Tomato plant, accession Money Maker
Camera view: vertical (180 deg); turntable rotation: 180 degrees
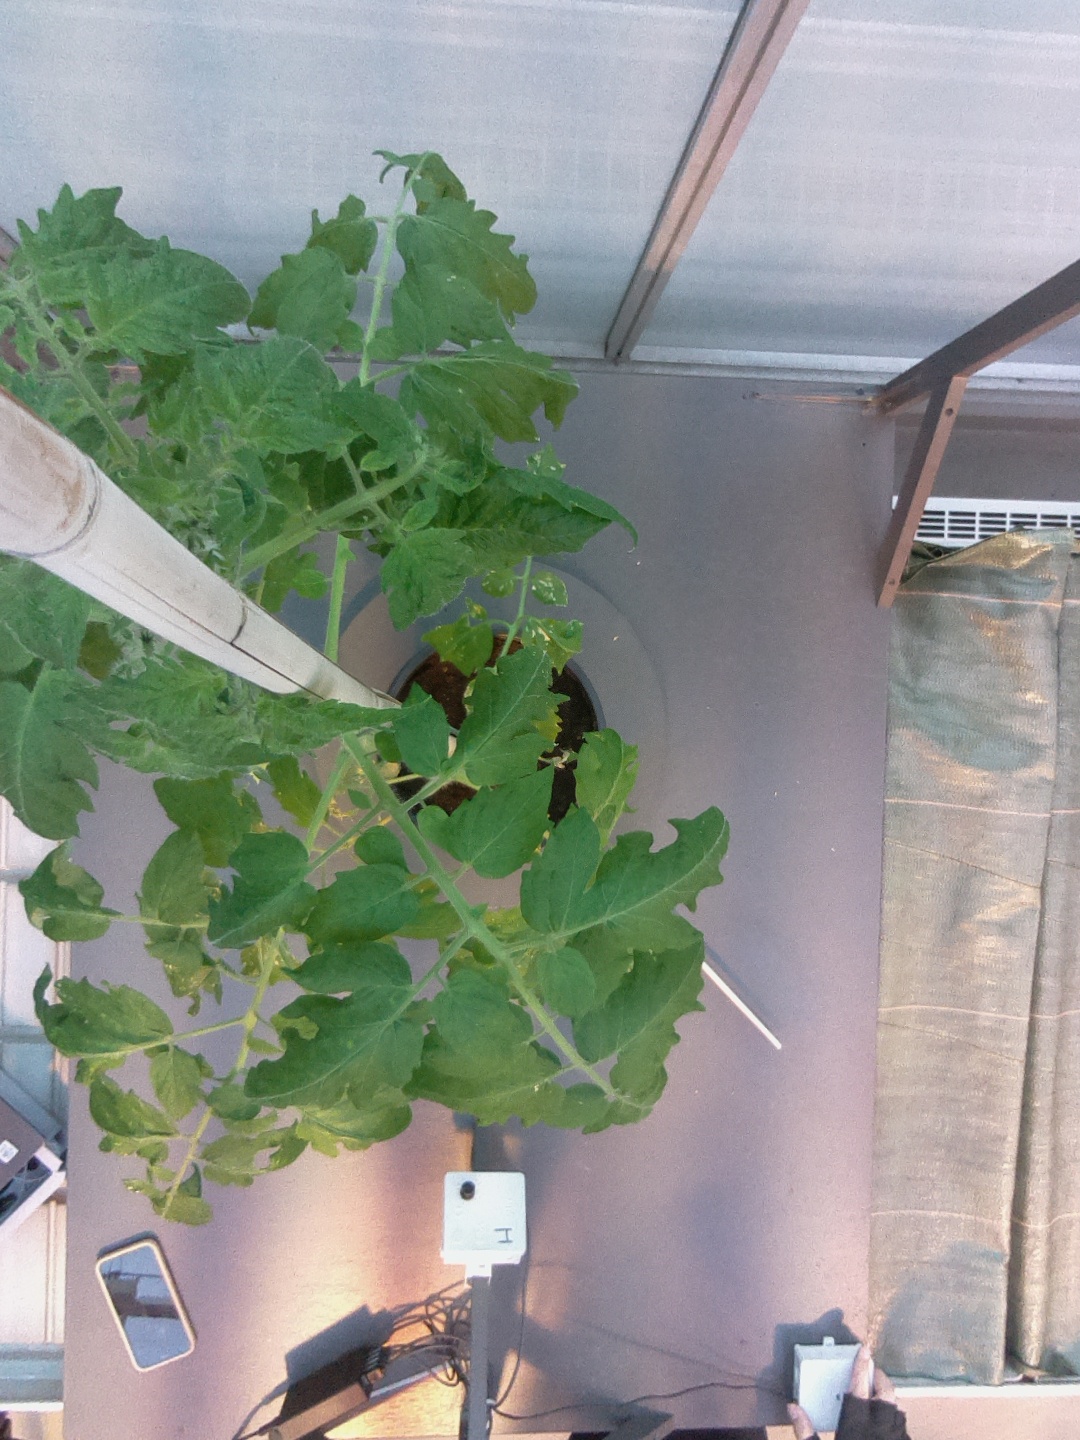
BBCH growth stage 67: Full flowering, 70%-80% of flowers open, more petals falling